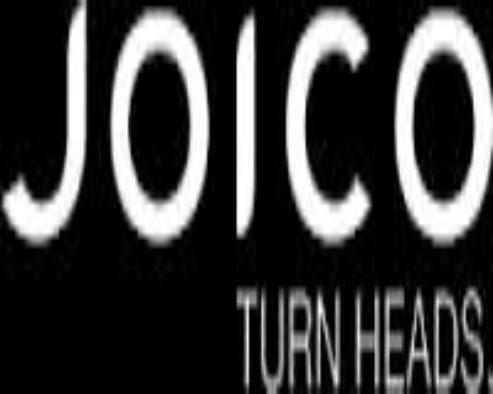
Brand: Joico
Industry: Necessities